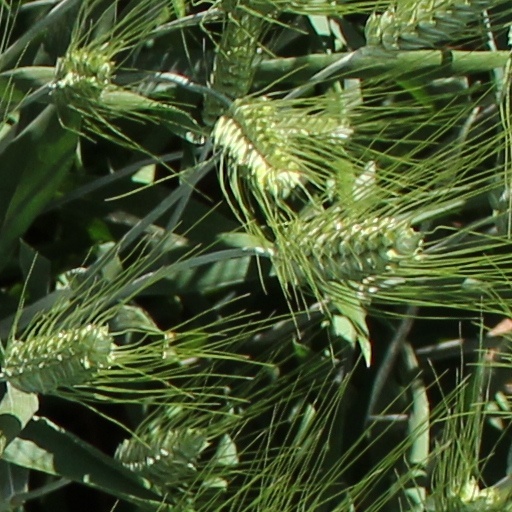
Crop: wheat